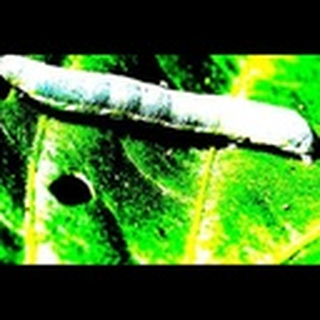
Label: cotton_army_worm